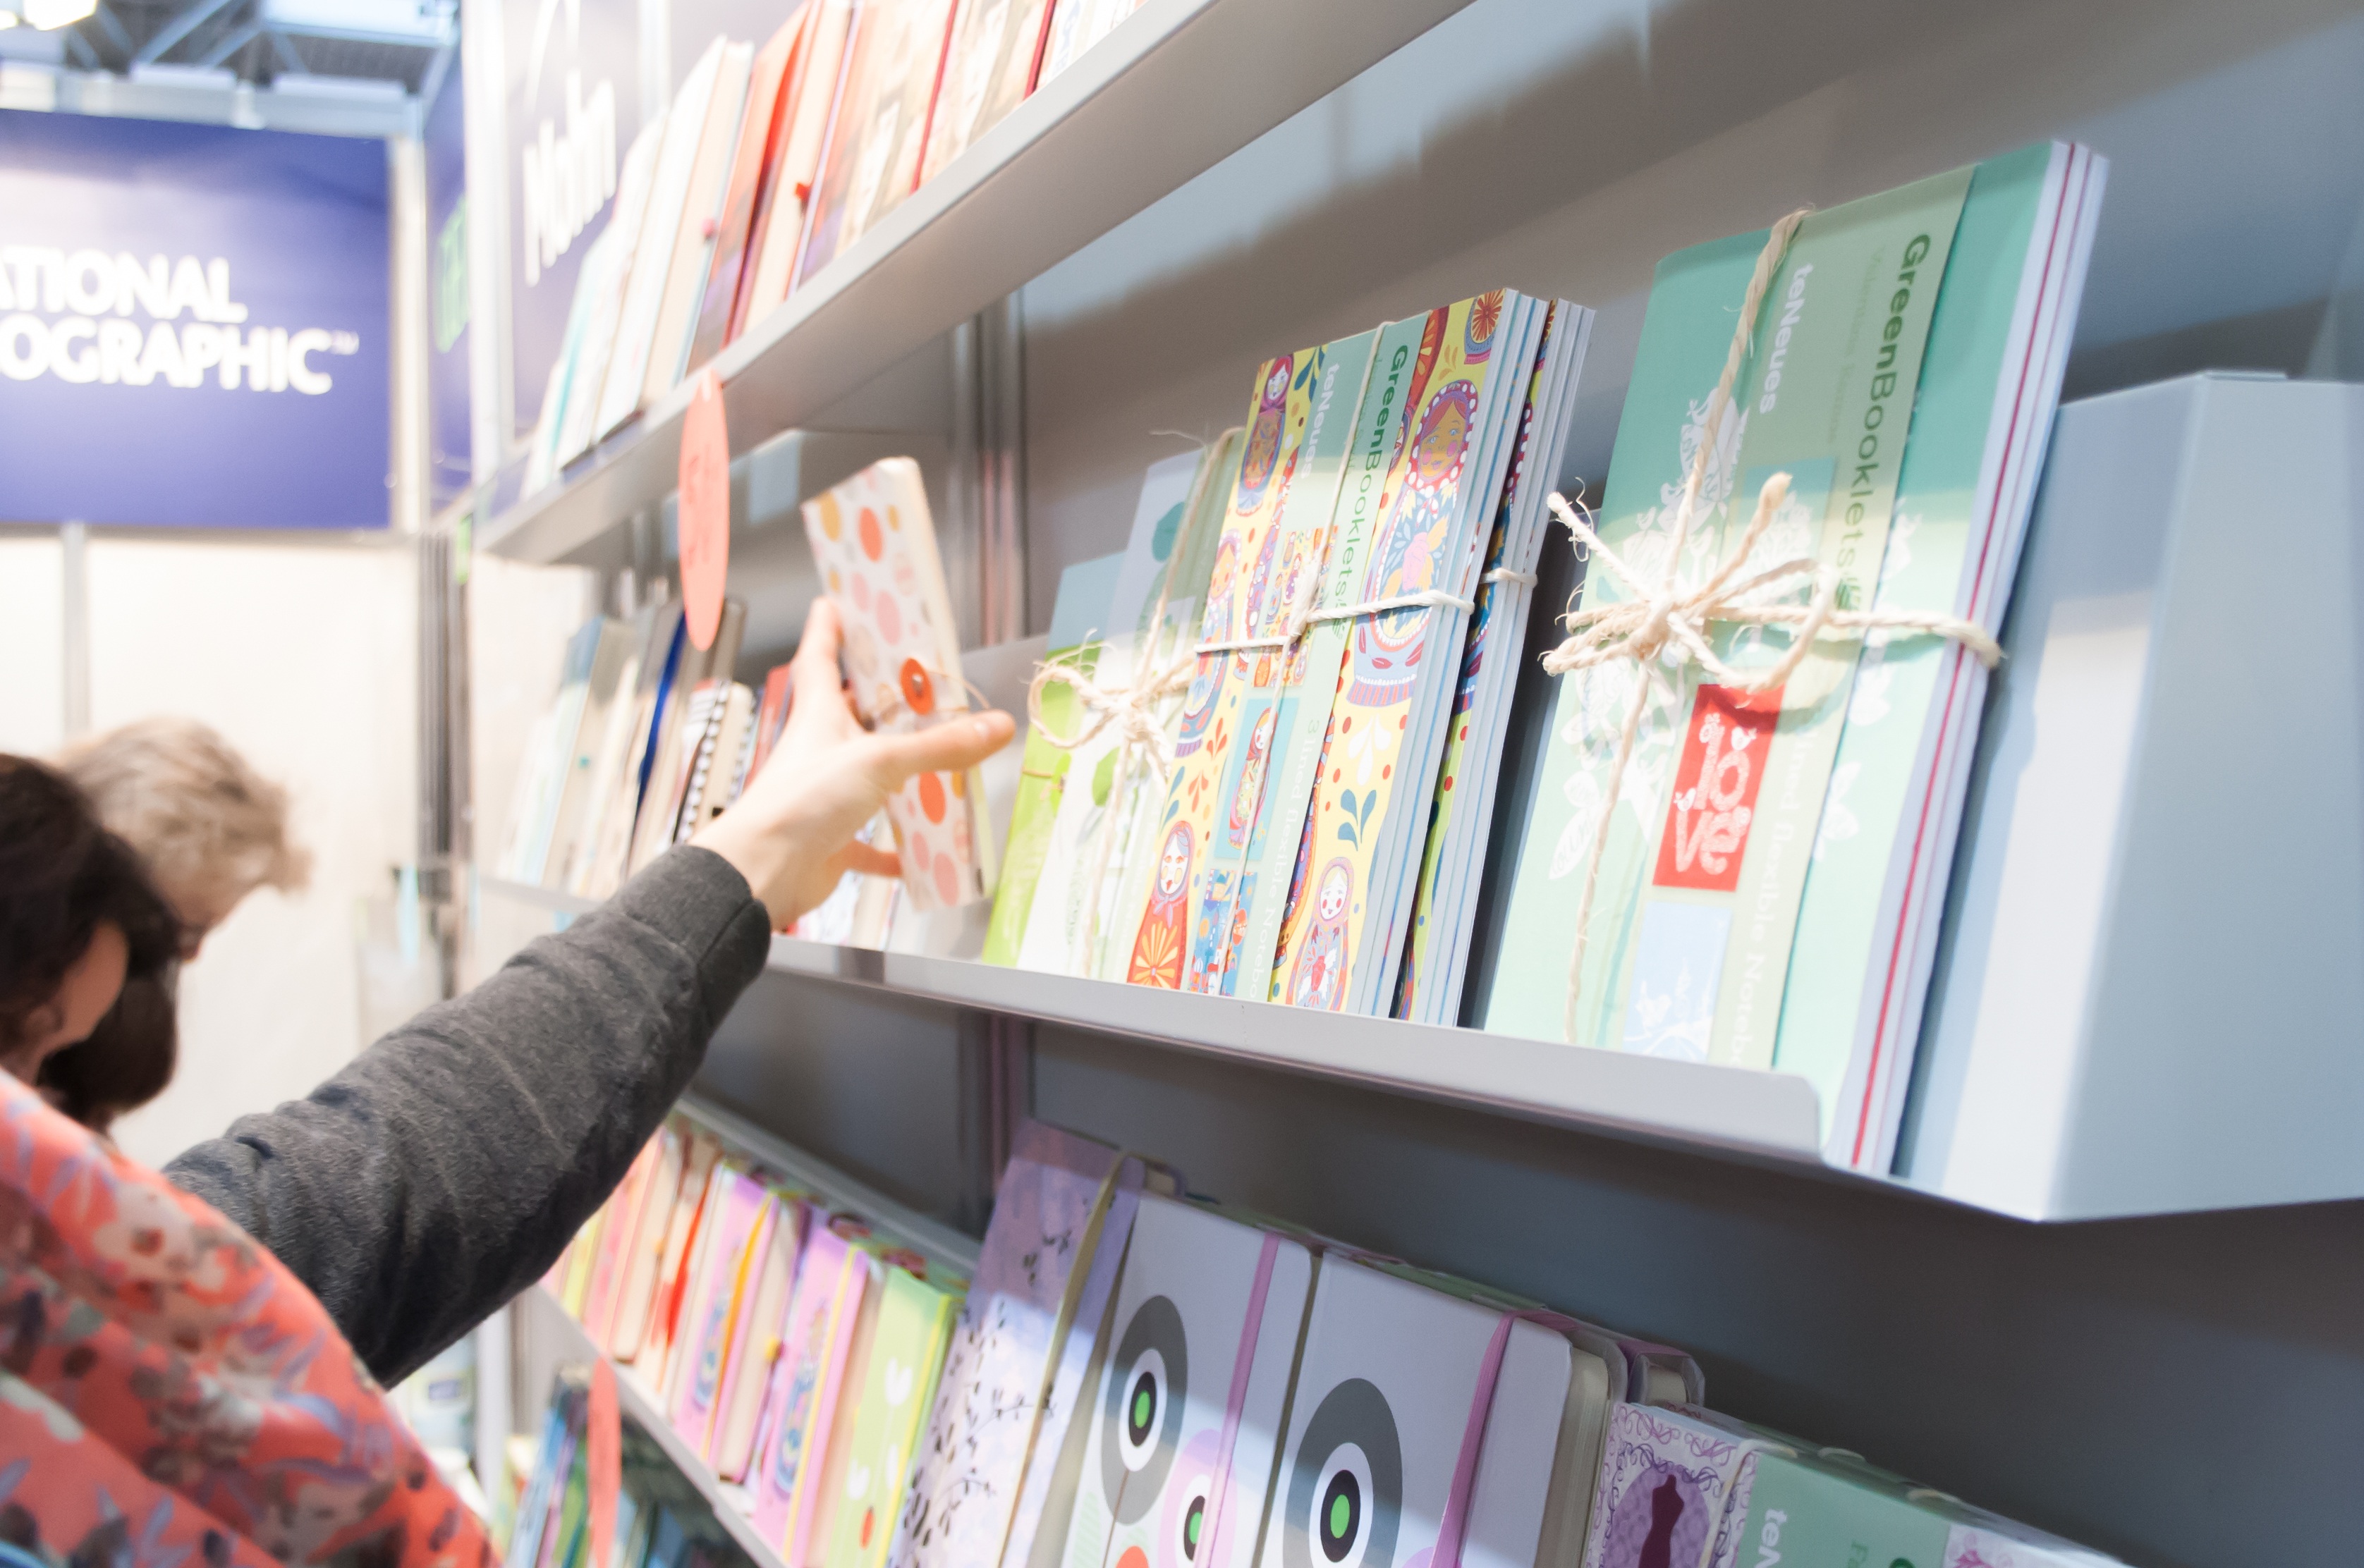
hand, man, book, music, woman, gift, human, shelf, business, shopping, friendship, room, close, interior design, book fair, family, art, library, friends, design, leipzig, trade, event, fair, loop, sell, give, company, offer, act, personal